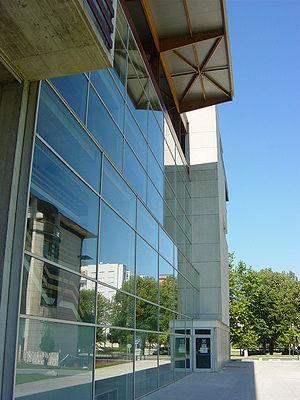
L'université du Pays basque est une université publique de la Communauté autonome basque créée en 1980. Fondée à partir de l'université de Bilbao fondée en 1968 et elle-même issue de la Faculté de sciences économique de Sarriko, l'université du Pays basque est principal établissement d'enseignement supérieur de la Communauté autonome.